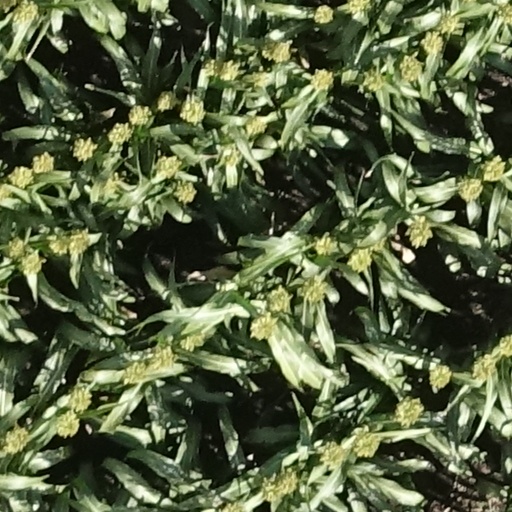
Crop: sorghum